Sniz & Fondue

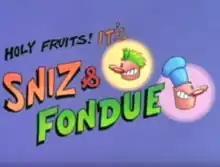
Season 1 title card

Sniz & Fondue is a series of animated shorts originally appearing on the first three seasons of the animation-anthology series "KaBlam!" on the American cable television network Nickelodeon.